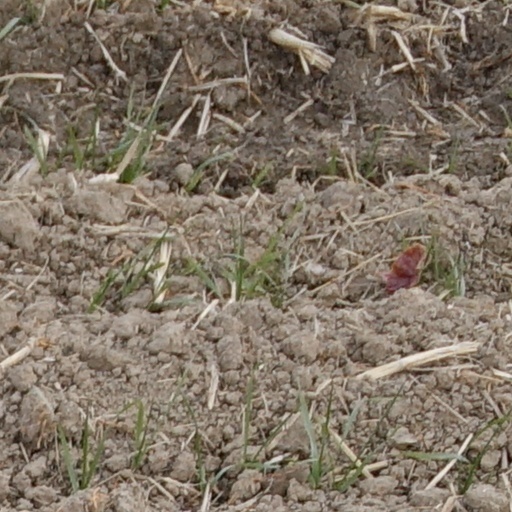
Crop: wheat